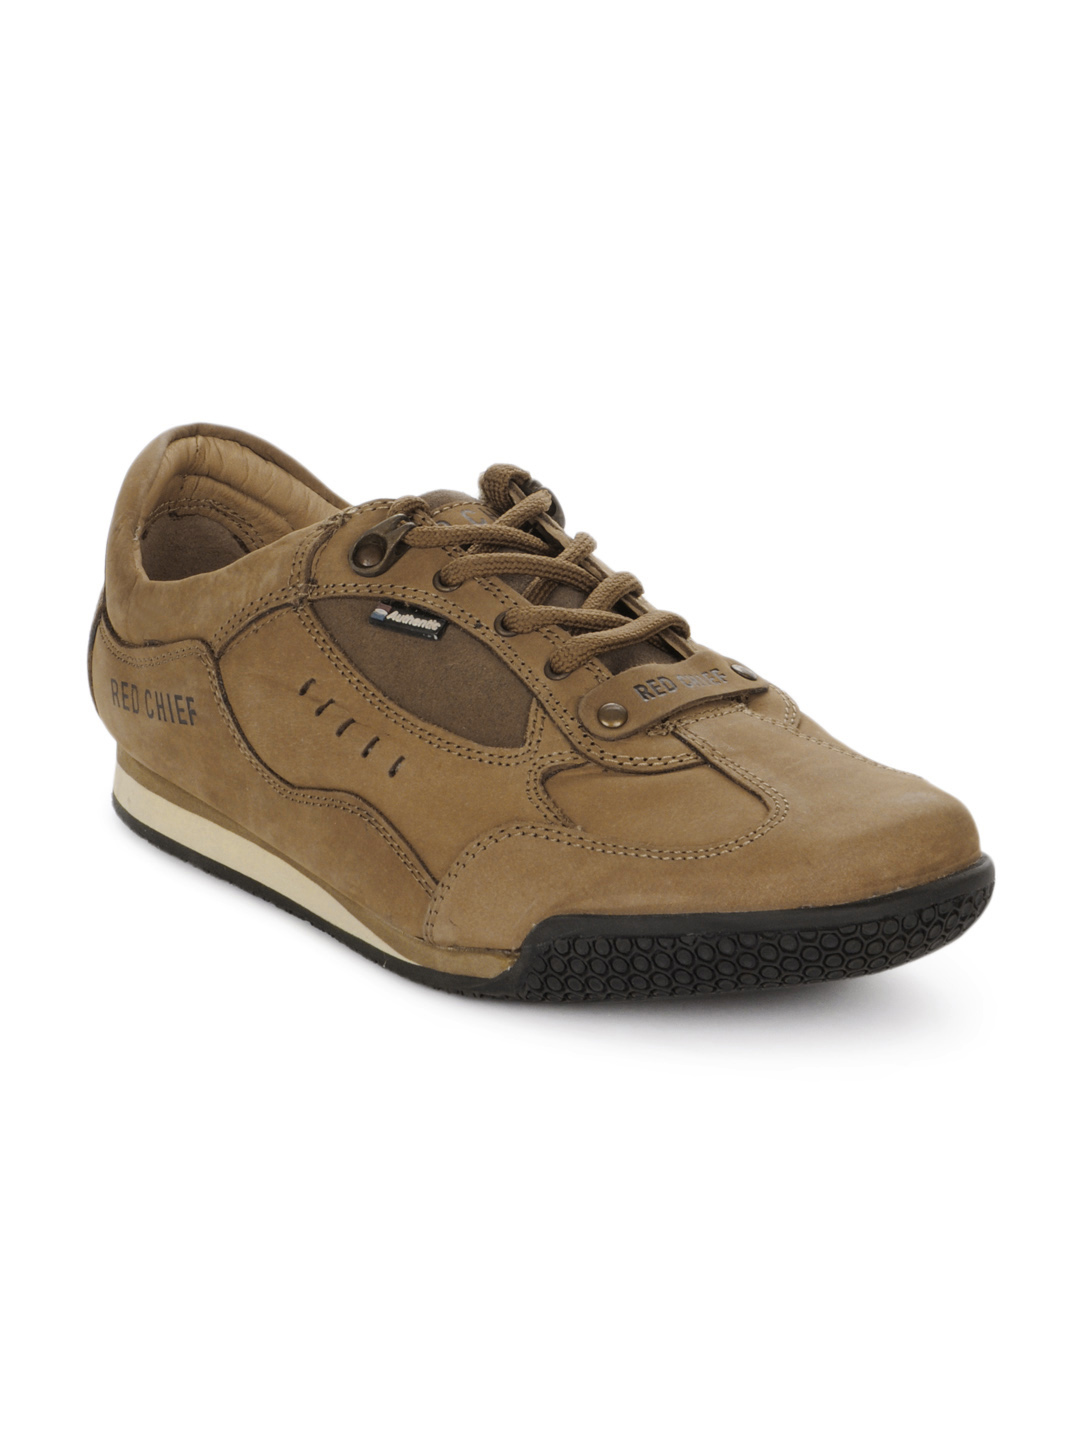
Red Chief Men Brown Shoes
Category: Footwear / Shoes / Casual Shoes
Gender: Men
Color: Brown
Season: Winter 2018
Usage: Casual